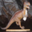
Label: dinosaur